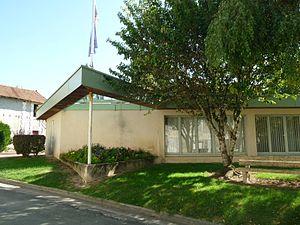
mairie de Champagne-et-Fontaine (24), France
Champagne-et-Fontaine ou Champagne-et-Fontaines est une commune française située dans le département de la Dordogne, en région Nouvelle-Aquitaine.